Mouen

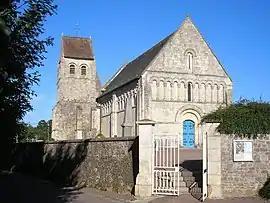
The church in Mouen

Mouen is a commune in the Calvados department in the Normandy region in northwestern France.